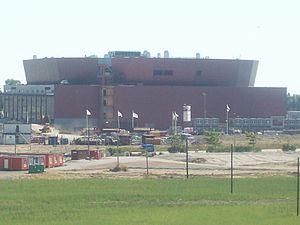
La Malmö Arena ou Hyllie Arena est une salle omnisports située à Malmö en Suède.
La 22ᵉ édition du Championnat du monde masculin de handball a été organisée par la Suède du 13 au 30 janvier 2011 en collaboration avec la Fédération internationale de handball et la Fédération suédoise de handball.